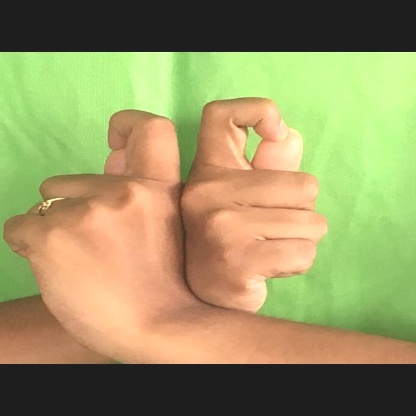
Mudra: Berunda